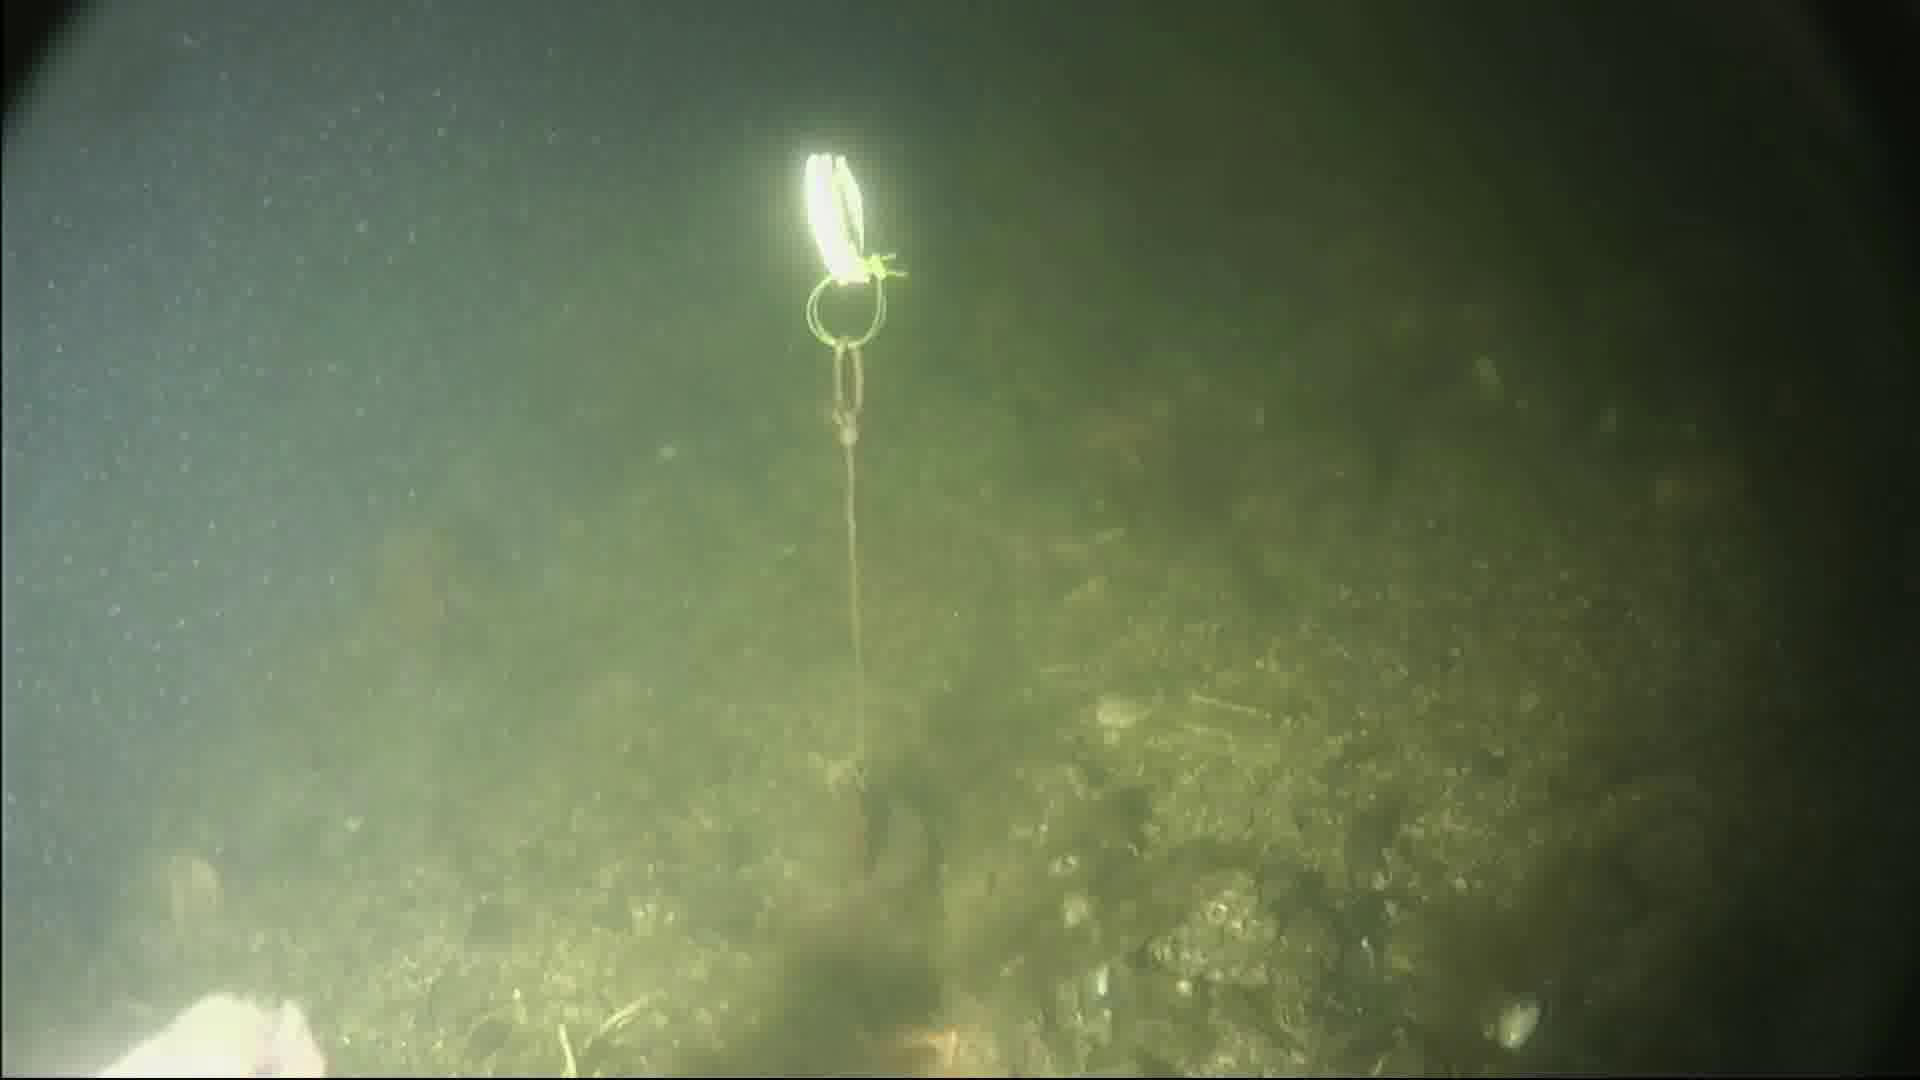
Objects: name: fish
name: starfish